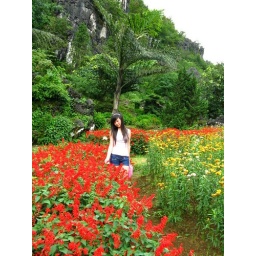
red flower in sapa